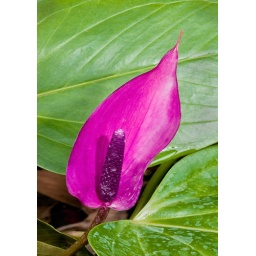
An Anthurium flower against green leaves